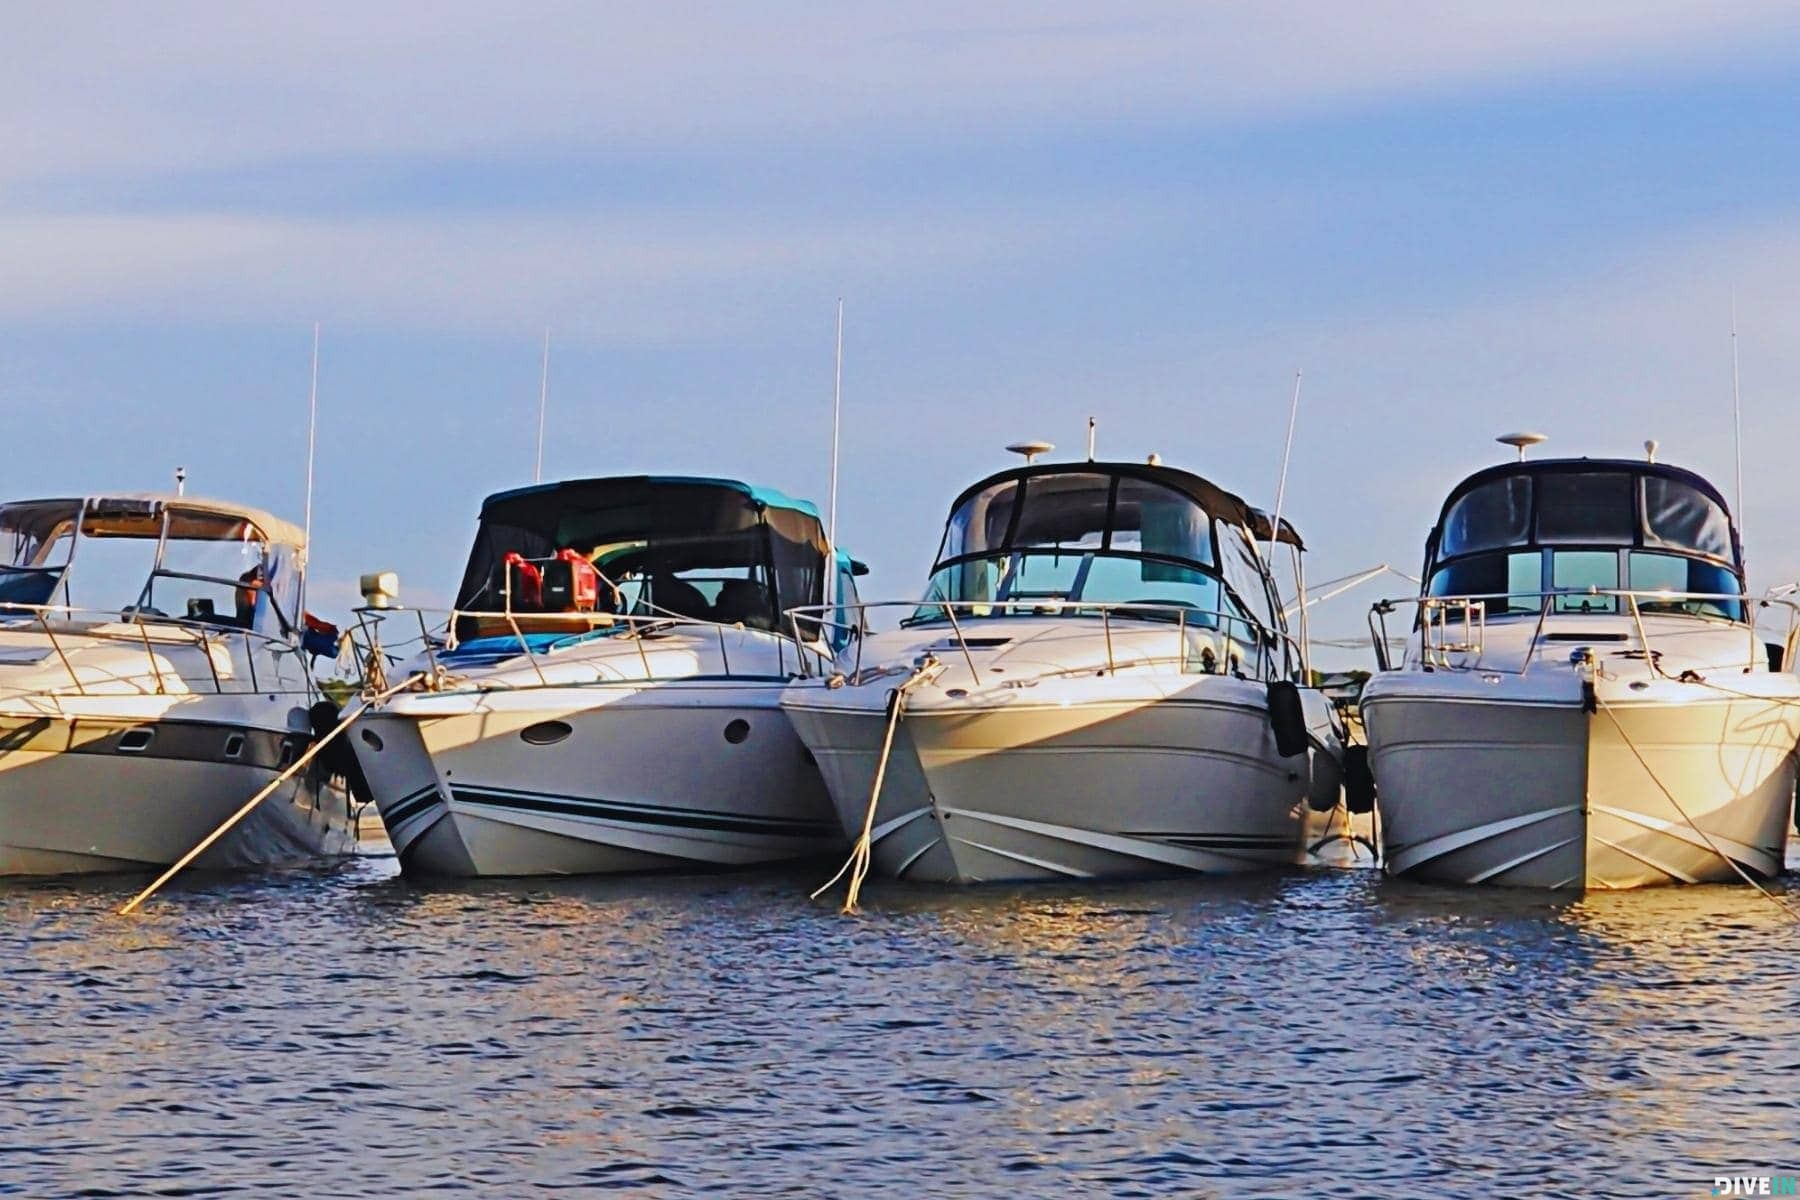
Vehicle type: Ships